Ishmael Reed

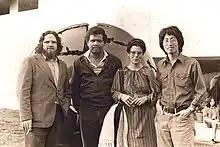
Bob Callahan, Reed, Carla Blank, Shawn Wong in 1975

In 1962, Reed moved to the Lower East Side of New York City, and founded "Advance", a community newspaper for Newark, New Jersey, as well as co-founding with Walter Bowart the "East Village Other", which became a well-known underground publication. Reed was also a member of the Umbra Writers Workshop (he attended his first Umbra meeting in Spring 1963, with others present including Lorenzo Thomas, Askia Touré, Charles Patterson, David Henderson, Albert Haynes, and Calvin Hernton), some of whose members helped establish the Black Arts Movement and promoted a Black Aesthetic. Although Reed never participated in that movement, he has continued to research the history of black Americans. While working on his novel "Flight to Canada" (1976), he coined the term "Neo-Slave narrative", which he used in 1984 in "A Conversation with Ishmael Reed" by Reginald Martin. During this time, Reed also made connections with musicians and poets such as Sun Ra, Cecil Taylor, and Albert Ayler, which contributed to Reed's vast experimentation with jazz and his love for music.